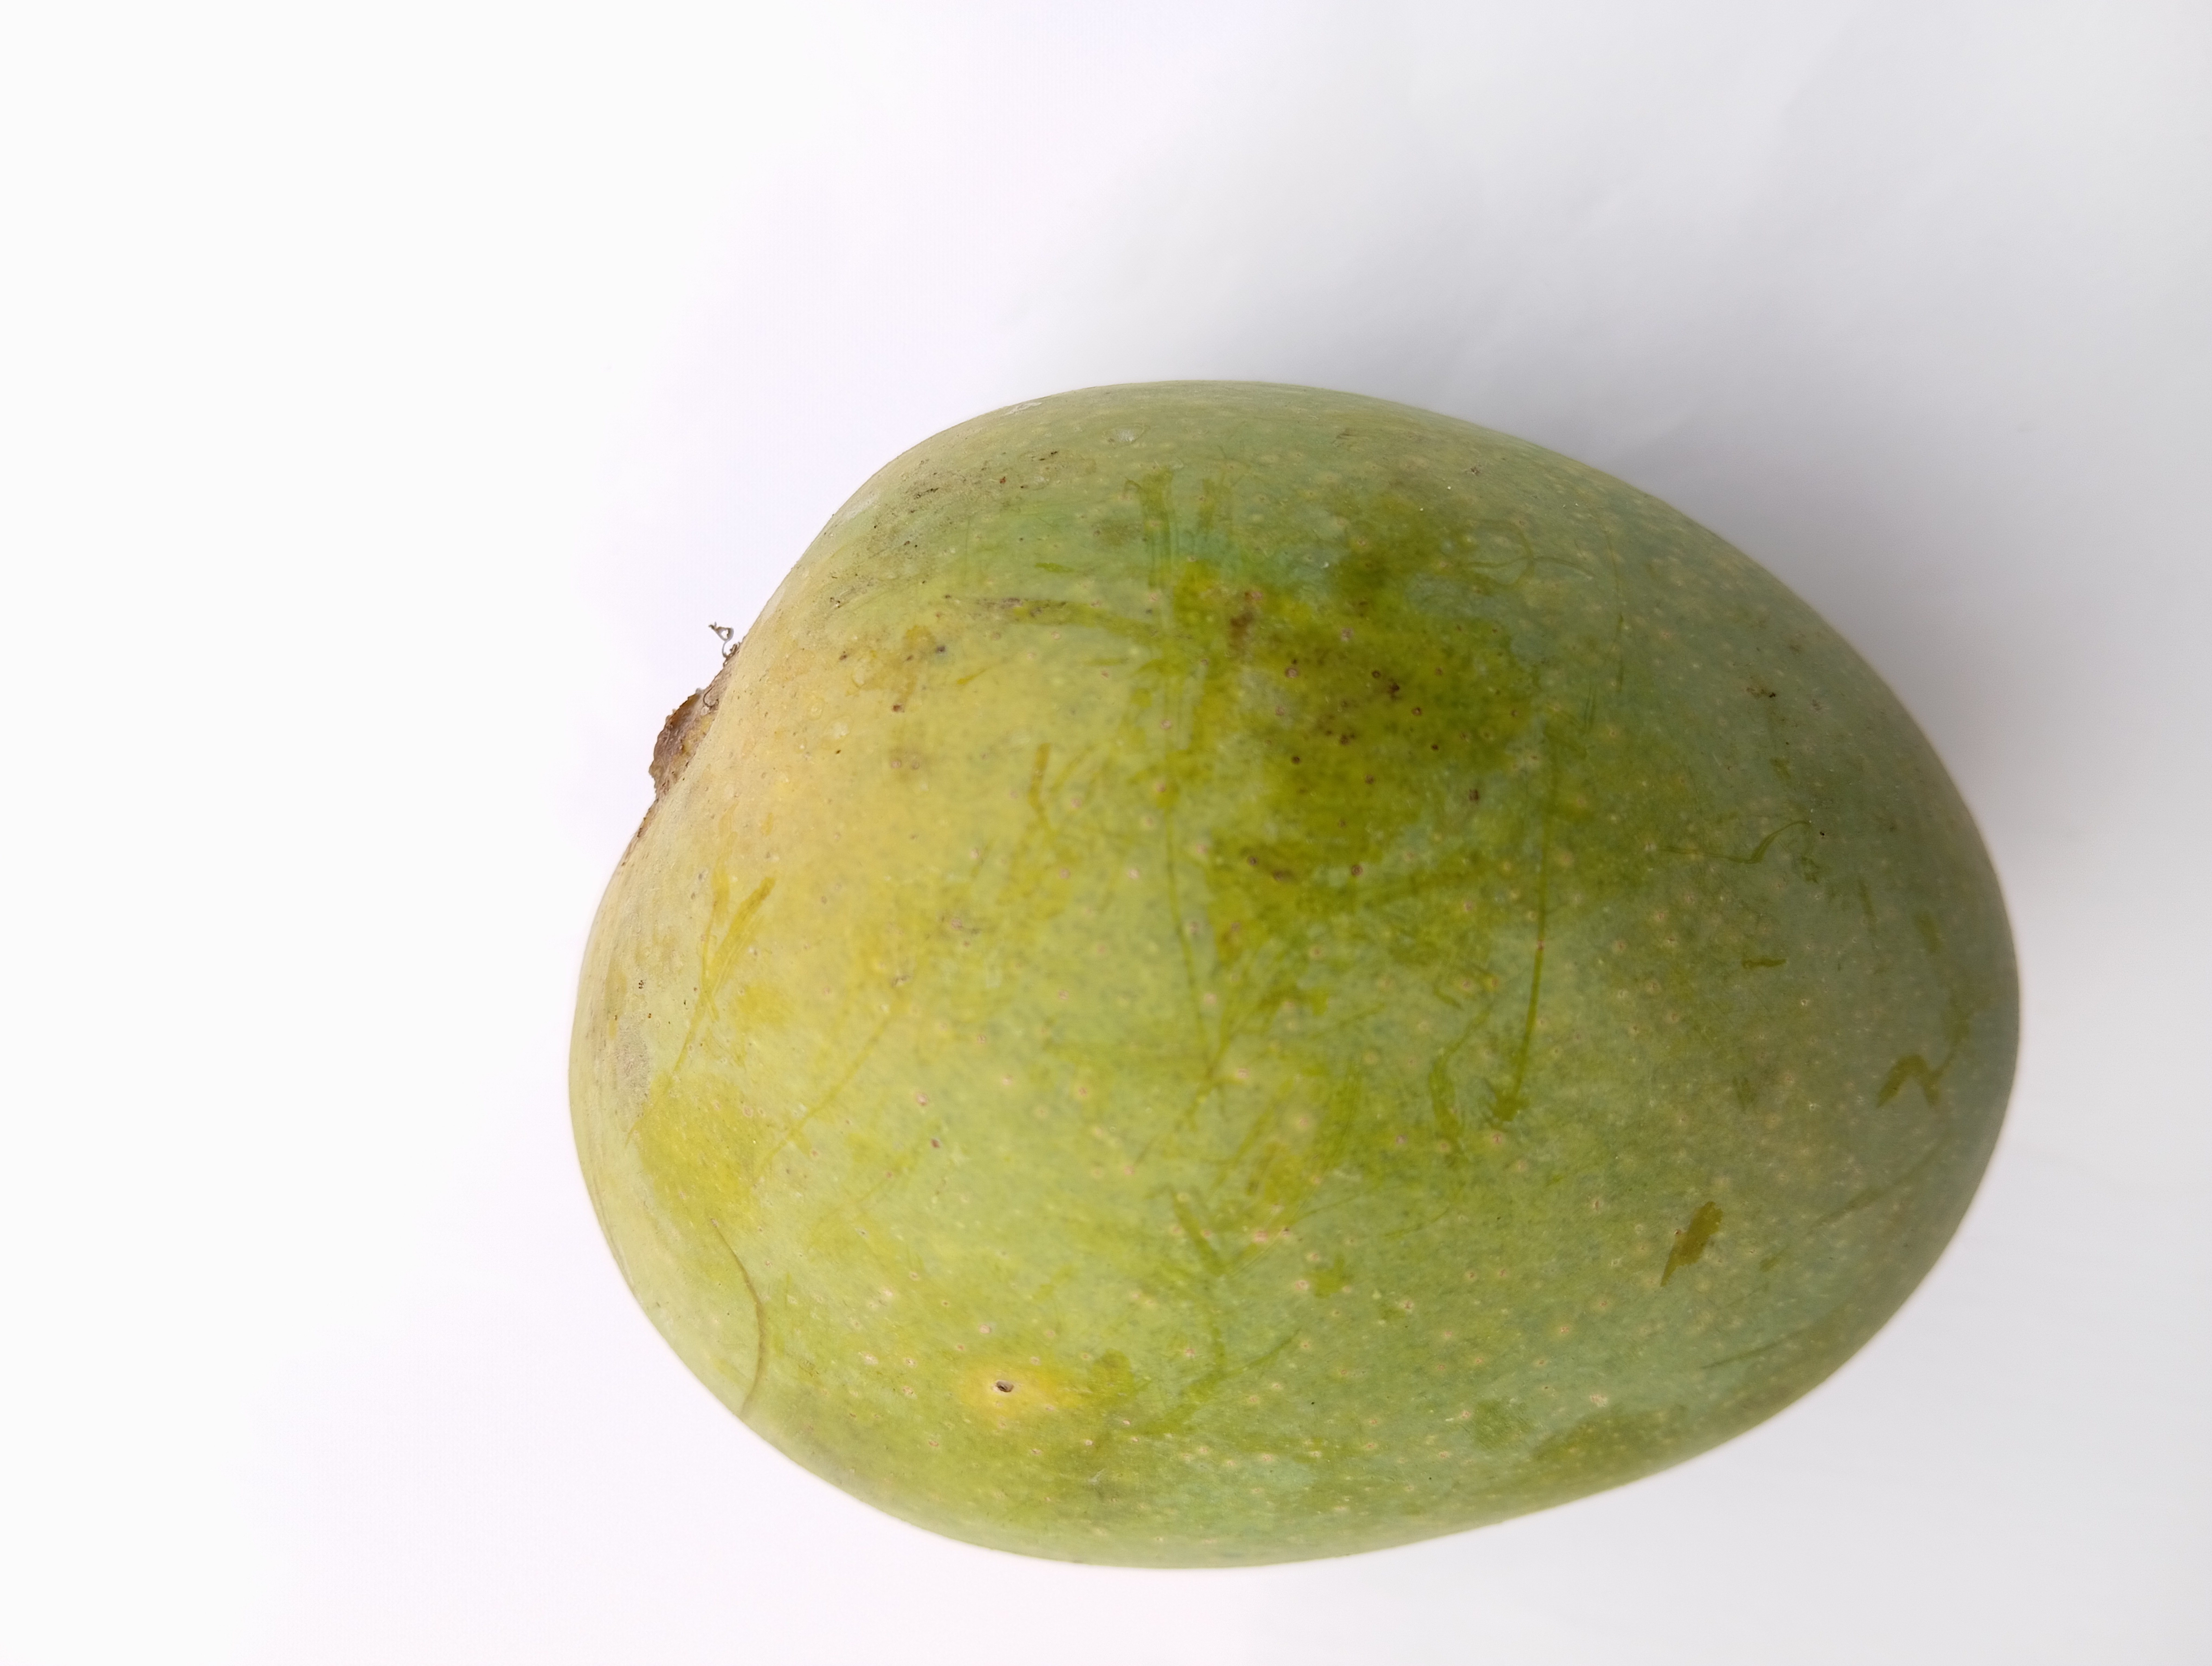
Mango variety: Himsagar